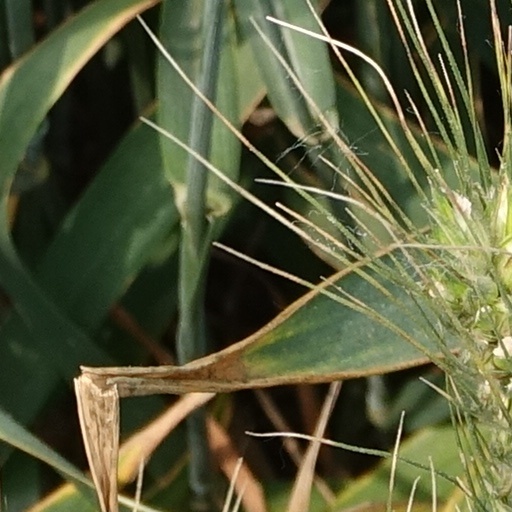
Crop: wheat